Washington Luís

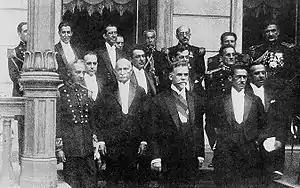
Washington Luís and his cabinet, 1926

Through direct election, Luís went on to hold the Presidency of the Republic on 15 November 1926. He was deposed by the Revolution of 1930 on 24 October and went into exile in Europe and the United States, returning to Brazil after seventeen years in 1947. After returning from exile, he moved to São Paulo and devoted himself to historical studies. He was a worthy member of the philanthropic hospital Santa Casa de São Paulo; honorary president of the Brazilian Red Cross; member of the Institutes of History and Geography of São Paulo, Bahia and Ceará; member of the "Academia Paulista de Letras"; and member of the Brazilian Historic and Geographic Institute. The Rodovia Washington Luís in the state of São Paulo is named in his honor.